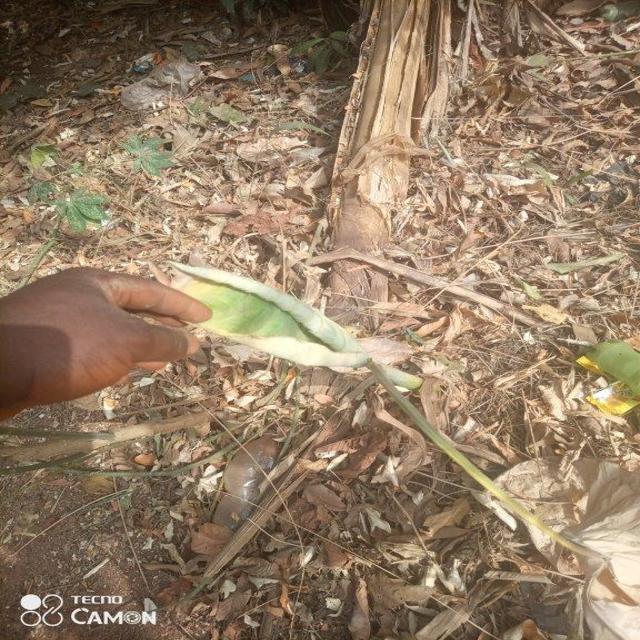
Label: Mid_Blight